Prime Minister of Spain

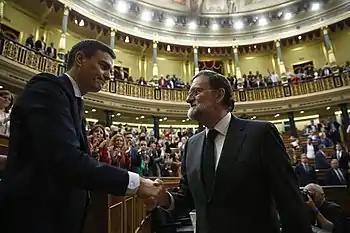

After the nominee is confirmed, the Speaker of the Congress formally reports the fact to the sovereign. The monarch then appoints the candidate as the new prime minister and this too is countersigned by the Speaker.